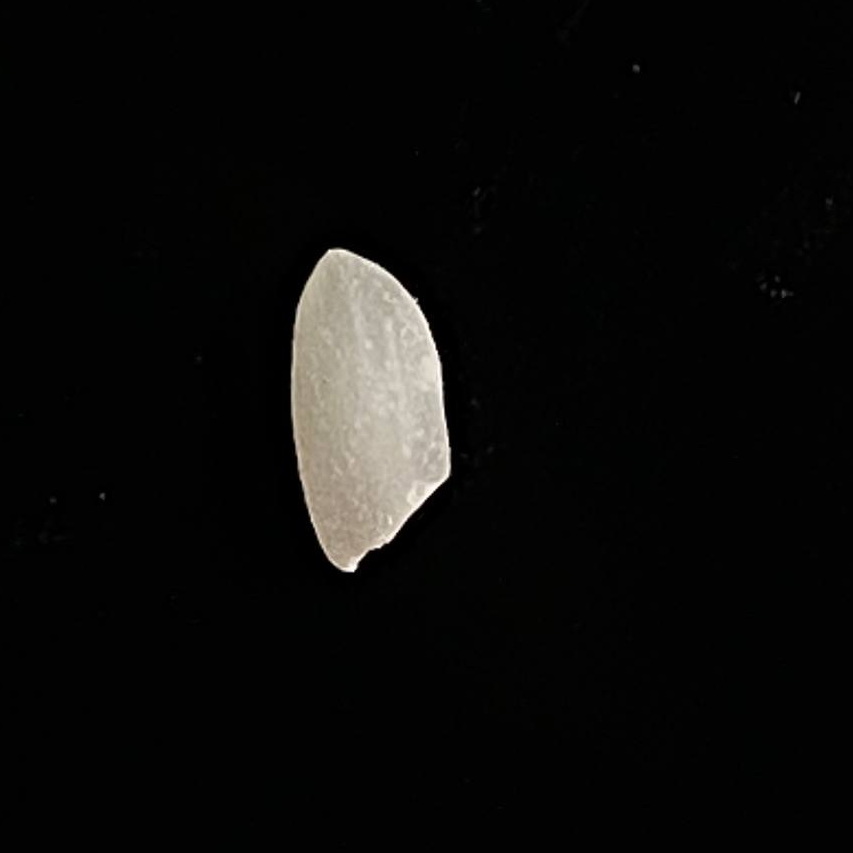
Rice variety: Chinigura_Polao